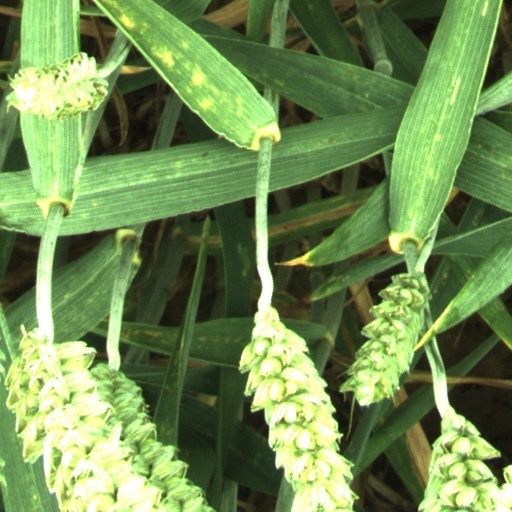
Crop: wheat